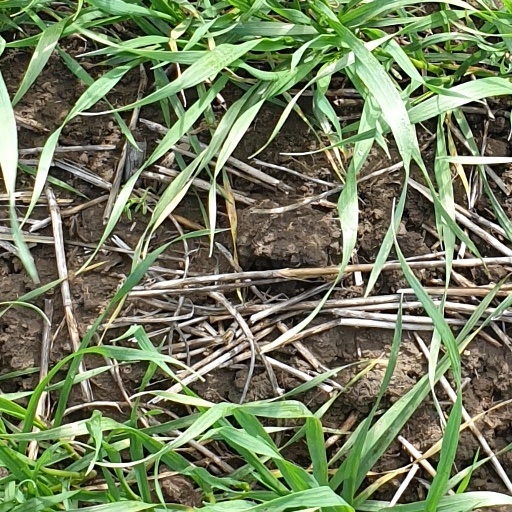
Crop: wheat